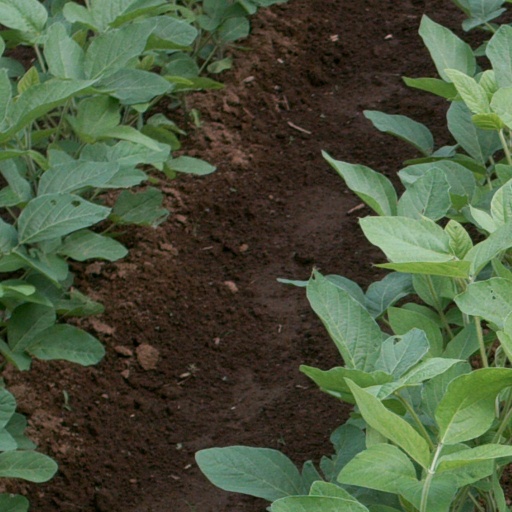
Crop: soybean